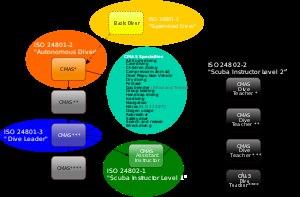
La confédération mondiale des activités subaquatiques est une association sportive internationale qui regroupe les fédérations d'activités subaquatiques du monde entier.